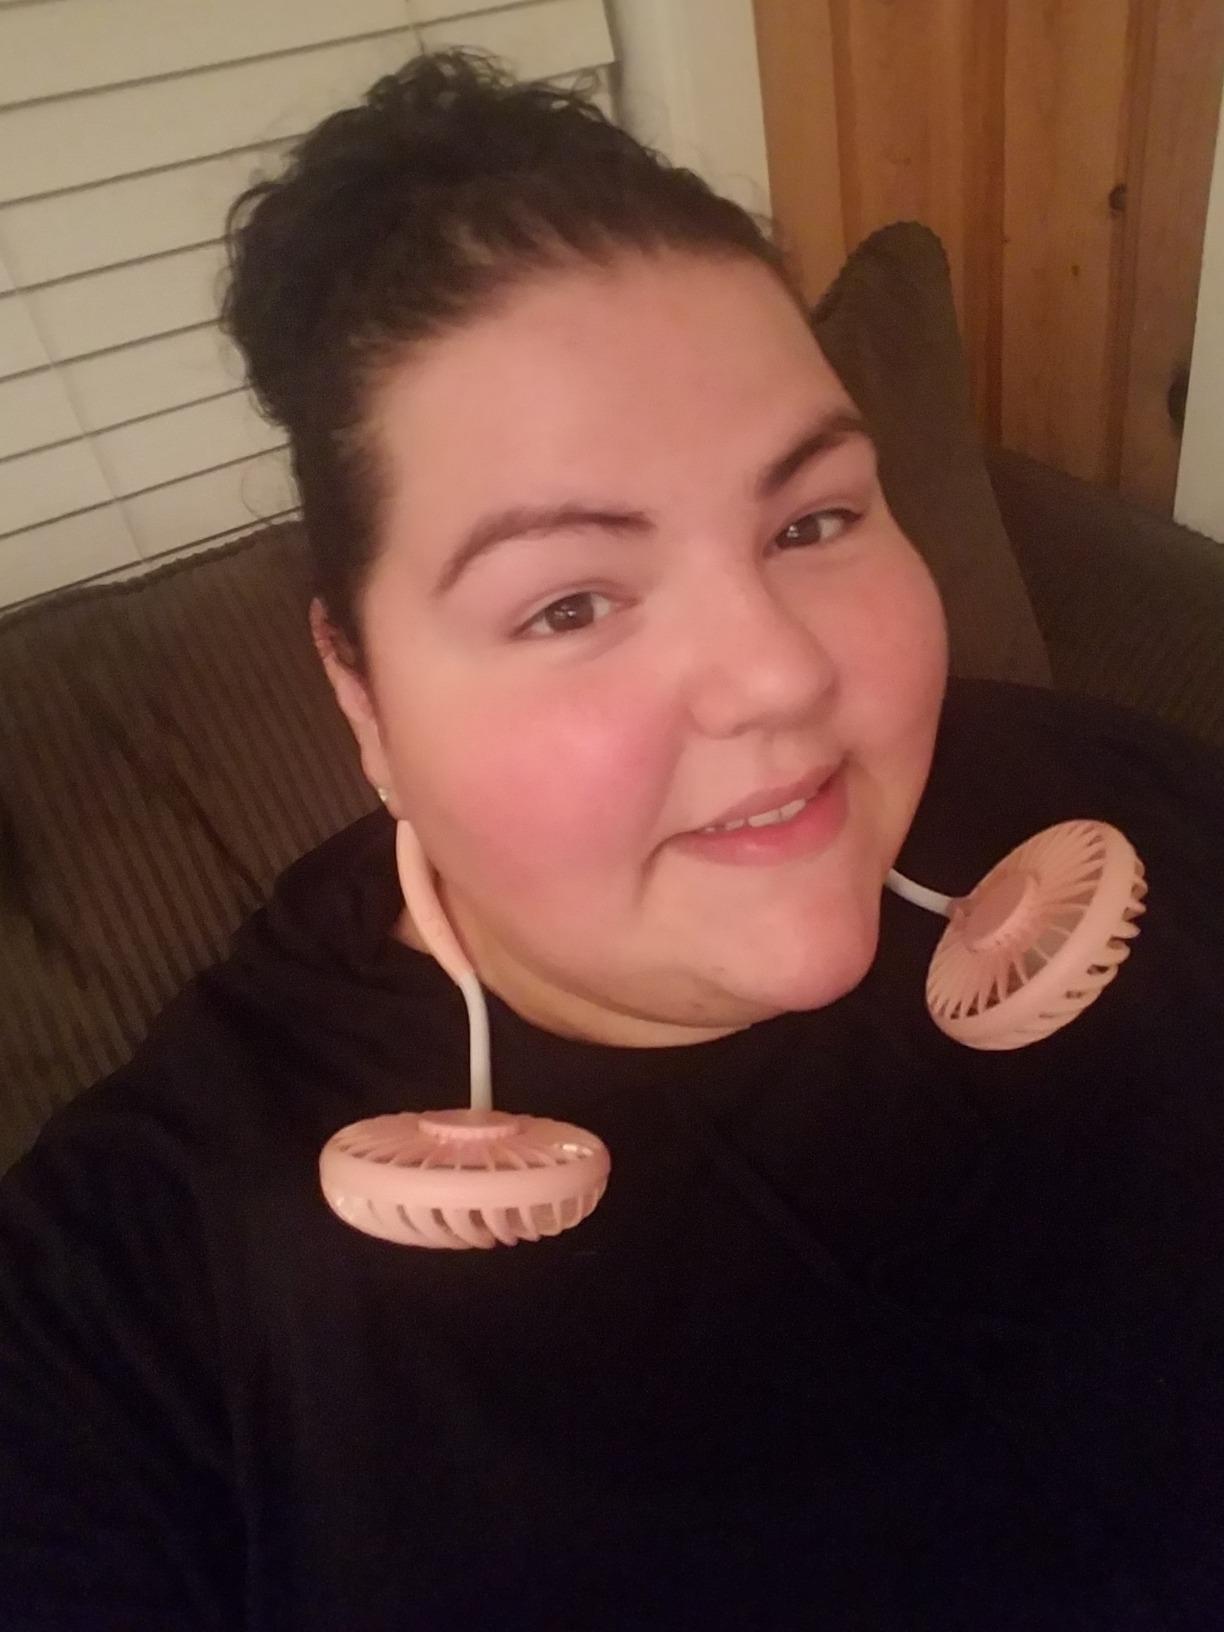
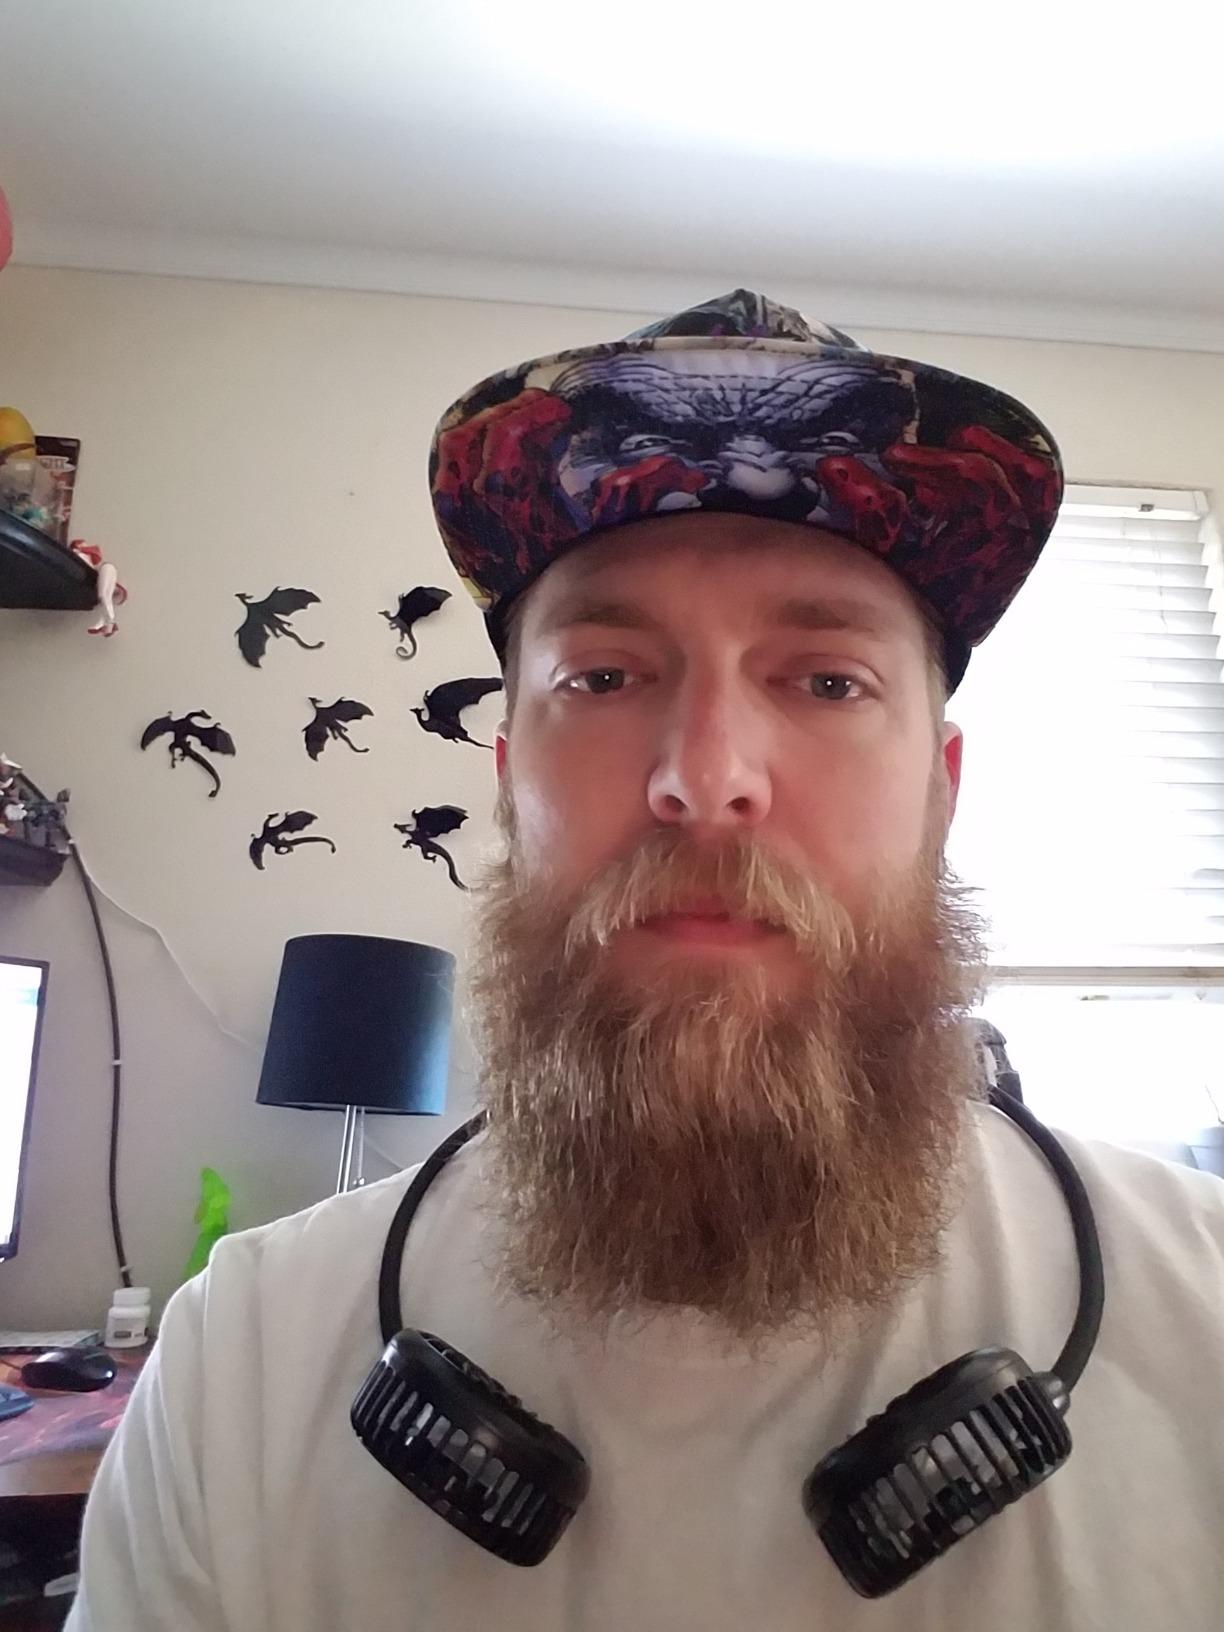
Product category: fan
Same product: no